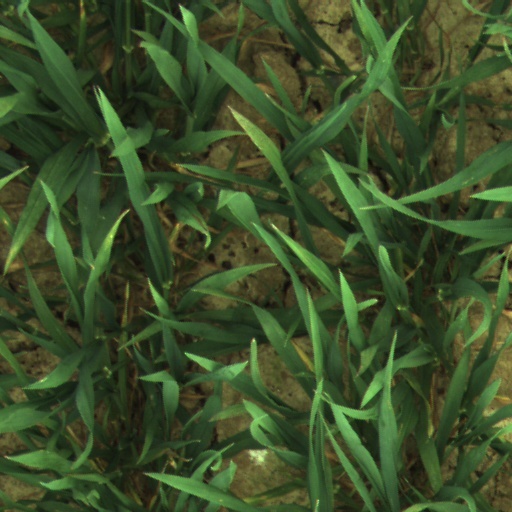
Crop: wheat